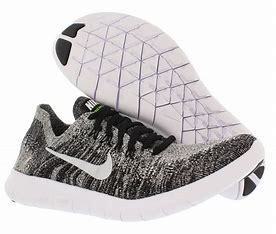
Brand: Nike
Model: Free RN 2017